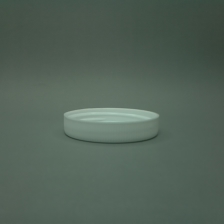
Color: white/transparent
Cap type: standard cap